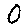
Label: 0